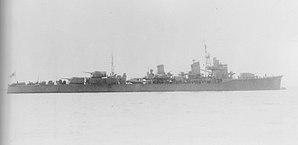
Cette liste dresse les plus grandes catastrophes maritimes pendant la Seconde Guerre mondiale au regard du nombre de victimes. Du fait de son contexte, une Seconde Guerre mondiale sanguinaire entachée de nombreux drames, ces catastrophes resteront longtemps quasi ignorées.
L'Asashimo était un destroyer de classe Yūgumo en service dans la Marine impériale japonaise pendant la Seconde Guerre mondiale.